Miss Macao

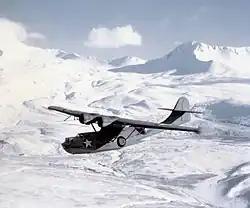
A Consolidated PBY Catalina similar to the accident aircraft

Miss Macao was a Catalina seaplane owned by Cathay Pacific and operated by subsidiary Macau Air Transport Company. On 16 July 1948 it was involved in the first hijacking of a commercial aircraft. Piracy for robbery and ransom was the motive. The aircraft crashed after the pilot was shot while resisting the attackers; 25 people died, including three hijackers, but one hijacker survived by jumping out of the airplane before impact.